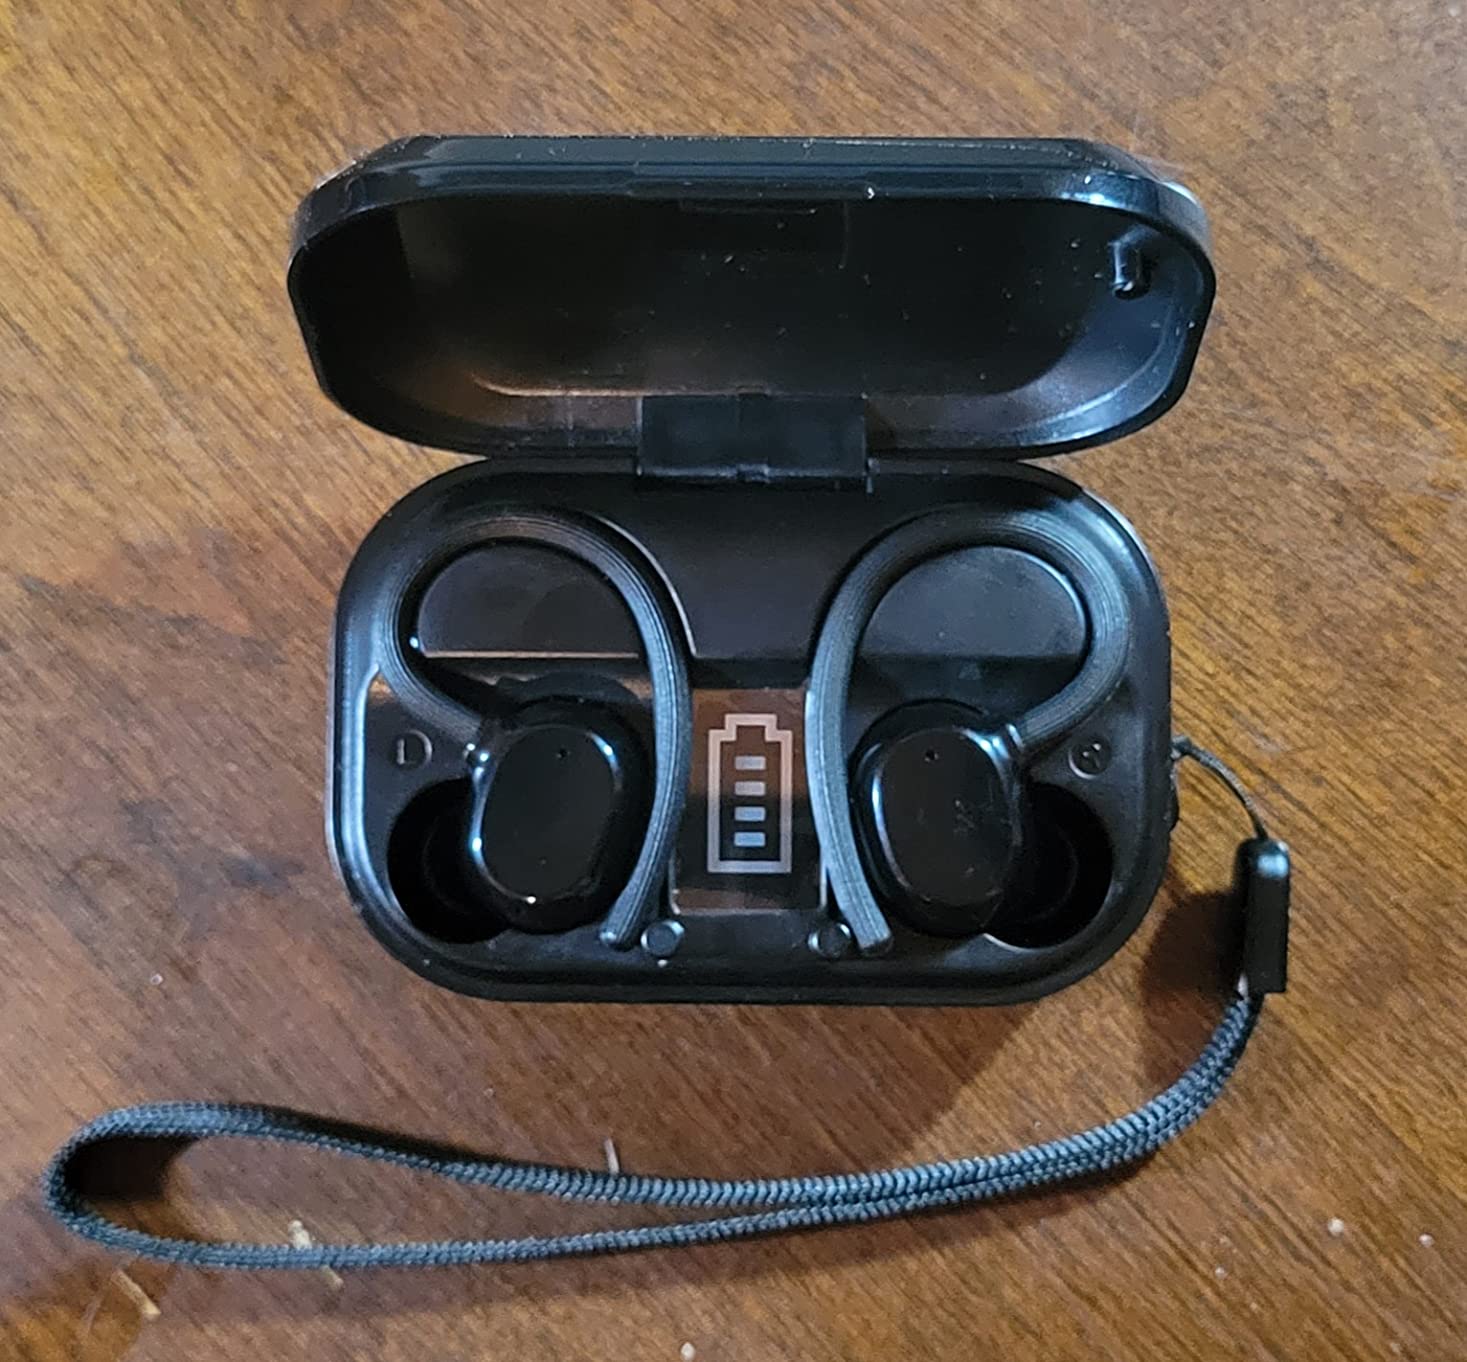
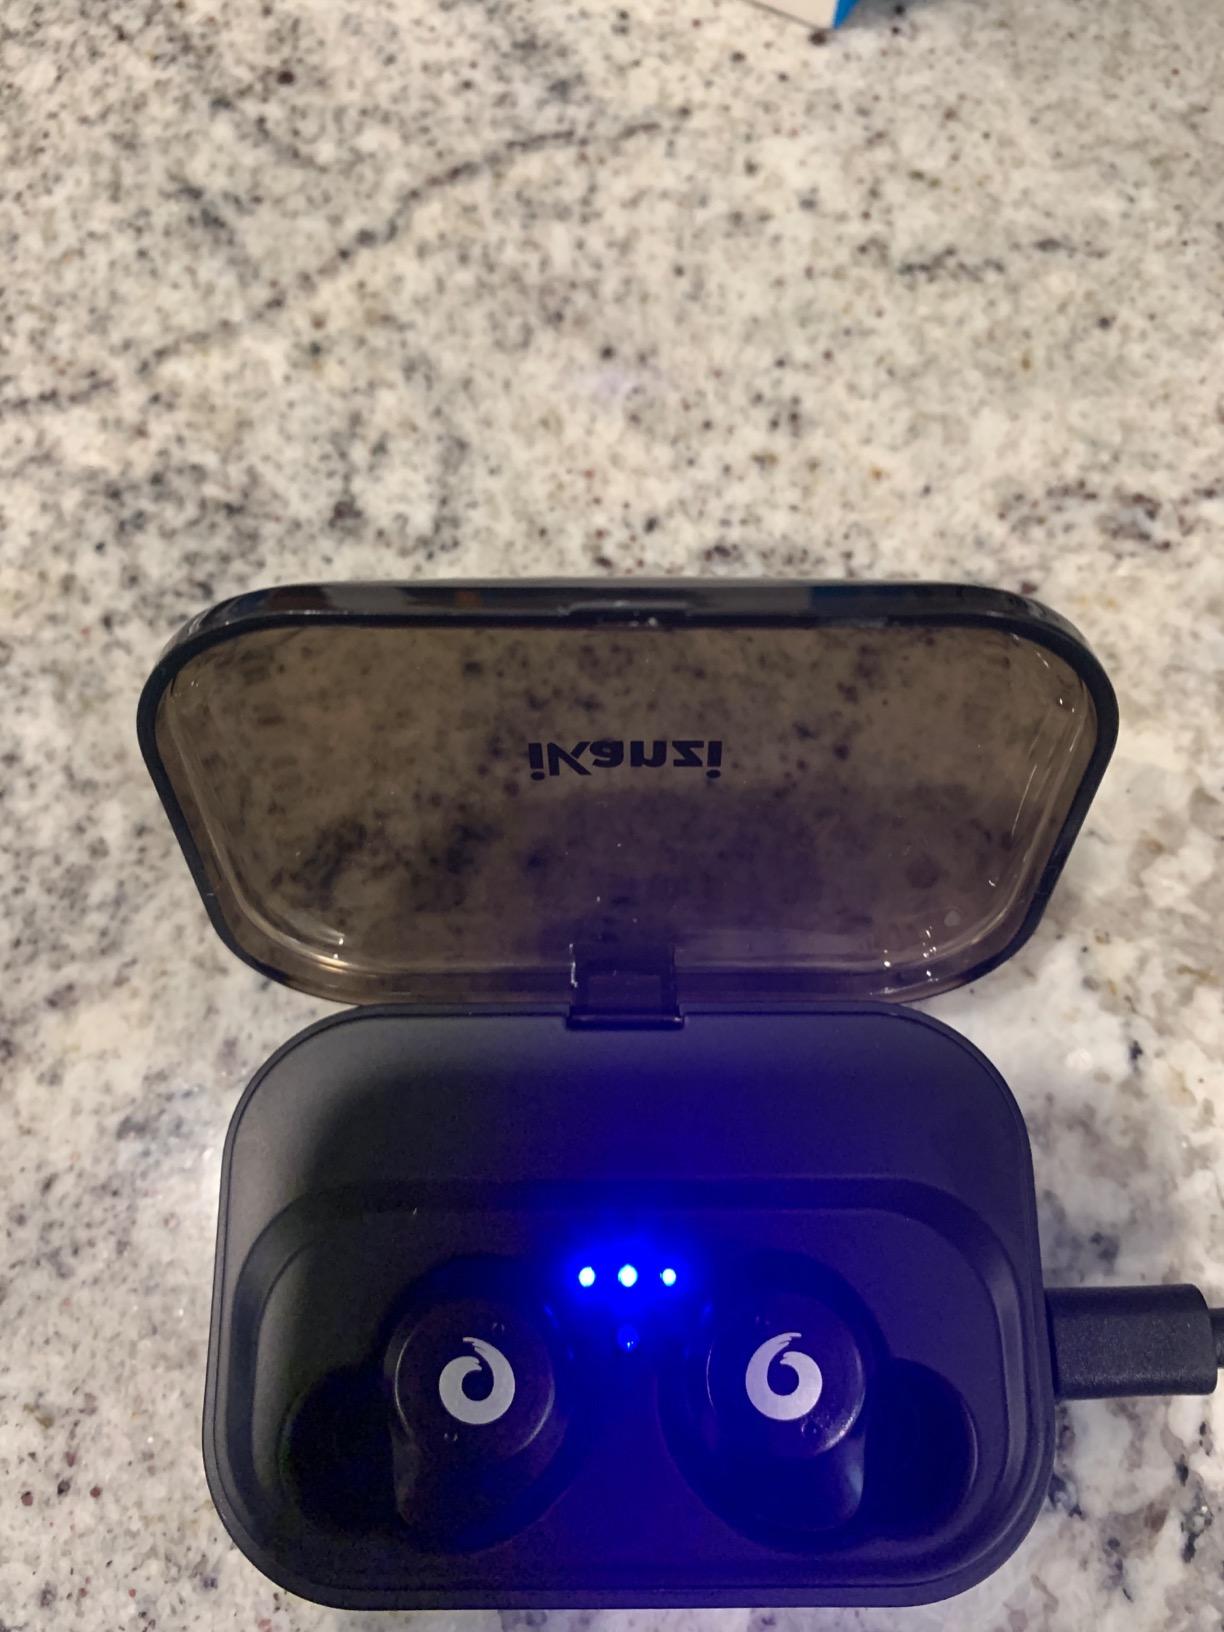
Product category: earbuds
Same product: no